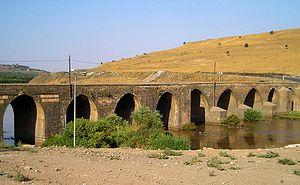
Pont de Silvan (ou Pont avec dix yeux) qui franchit le fleuve Tigre. Diyarbakır/Turquie.
Cette liste de ponts de Turquie a pour vocation de présenter une liste de ponts remarquables de Turquie, tant par leurs caractéristiques dimensionnelles, que par leur intérêt architectural ou historique.